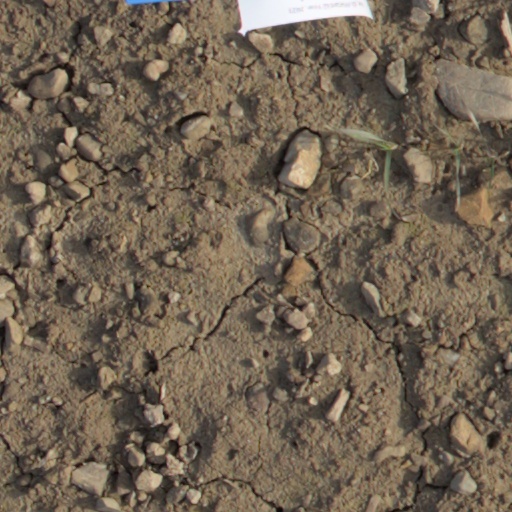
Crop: wheat